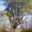
Label: pine_tree